Johann Christian Simon Handt

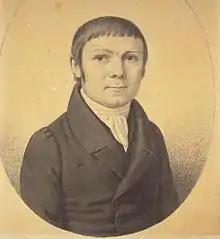
Handt in 1827

]Johann Christian Simon Handt (born Johann Christian Simon Hundt; 17947 July 1863) was a German-born Australian minister and missionary of Lutheran faith. Known for being Queensland's first missionary or one of the first, Handt is also said to have brought in the first pineapples in Queensland.